Sara Chacón Zúñiga

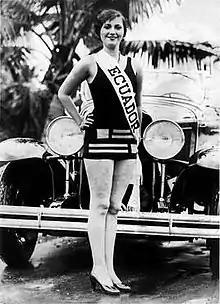

Sara Chacón Zúñiga, or "Sarita" Chacón Zúñiga (Guayaquil, Ecuador, June 1914 – Virginia, U.S., January 1998) became the first winner of the Miss Ecuador title, awarded on February 11, 1930. Due to international political upheaval, she claimed the title for 25 years until another contest was held in 1955.